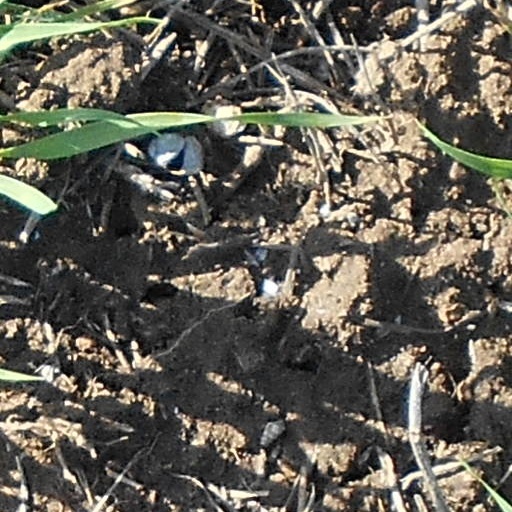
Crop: wheat